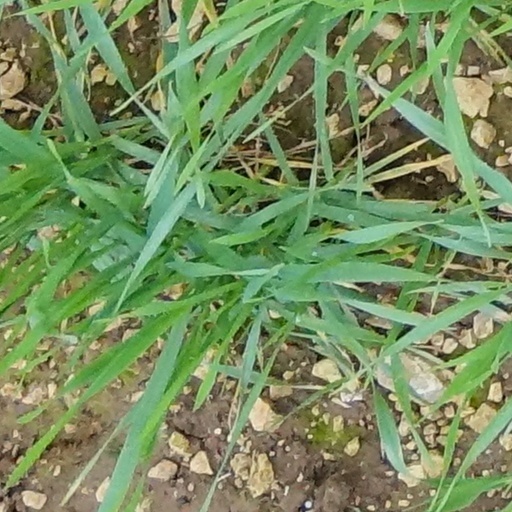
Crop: wheat